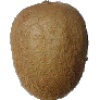
Label: kiwi